Paolo Mercuri

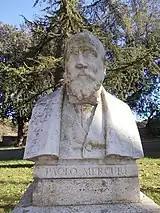
Bust of Mercuri on the Pincian Hill

In 1816, he entered a boarding school at the San Michele a Ripa hospice. There, he studied engraving with . He was also able to attend drawing classes taught by Tommaso Minardi at the Accademia di San Luca. During this time, he became familiar with the works of Michelangelo and Raphael at the Vatican. In 1820, he was nominated for a merit award. He completed his studies in 1825. His first commission came from the French writer and collector, Félix-Sébastien Feuillet de Conches, who was visiting Italy. This involved creating some illustrations for La Fontaine's Fables. The proposed book was never published, but the drawings are now part of the collection at the Musée Jean de La Fontaine.